Courageous-class battlecruiser

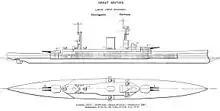
Right elevation and plan view of the "Courageous" class from Brassey's Naval Annual 1923

The first two "Courageous"-class battlecruisers were designed in 1915 to meet a set of requirements laid down by the First Sea Lord, Admiral Fisher, with his Baltic Project in mind. They were to be large enough to ensure that they could maintain their speed in heavy weather, have a powerful armament and a speed of at least to allow them to outrun enemy light cruisers. Their protection was to be light for a cruiser, with of armour between the waterline and the forecastle deck, anti-torpedo bulges amidships and the machinery as far inboard as possible, protected by triple torpedo bulkheads. Shallow draught was of the utmost importance and all other factors were to be subordinated to this. The Director of Naval Construction (DNC), Sir Eustace Tennyson-d'Eyncourt, responded on 23 February 1915 with a smaller version of the s with one less gun turret and reduced armour protection. The Chancellor of the Exchequer had forbidden any further construction of ships larger than light cruisers in 1915, so Fisher designated the ships as large light cruisers to evade this prohibition. If this restriction had not been in place, the ships would have been built as improved versions of the preceding "Renown" class. The two ships were laid down a few months later under a veil of secrecy, so they became known in the Royal Navy as "Lord Fisher's hush-hush cruisers" and their odd design also earned them the nickname of the "Outrageous" class.